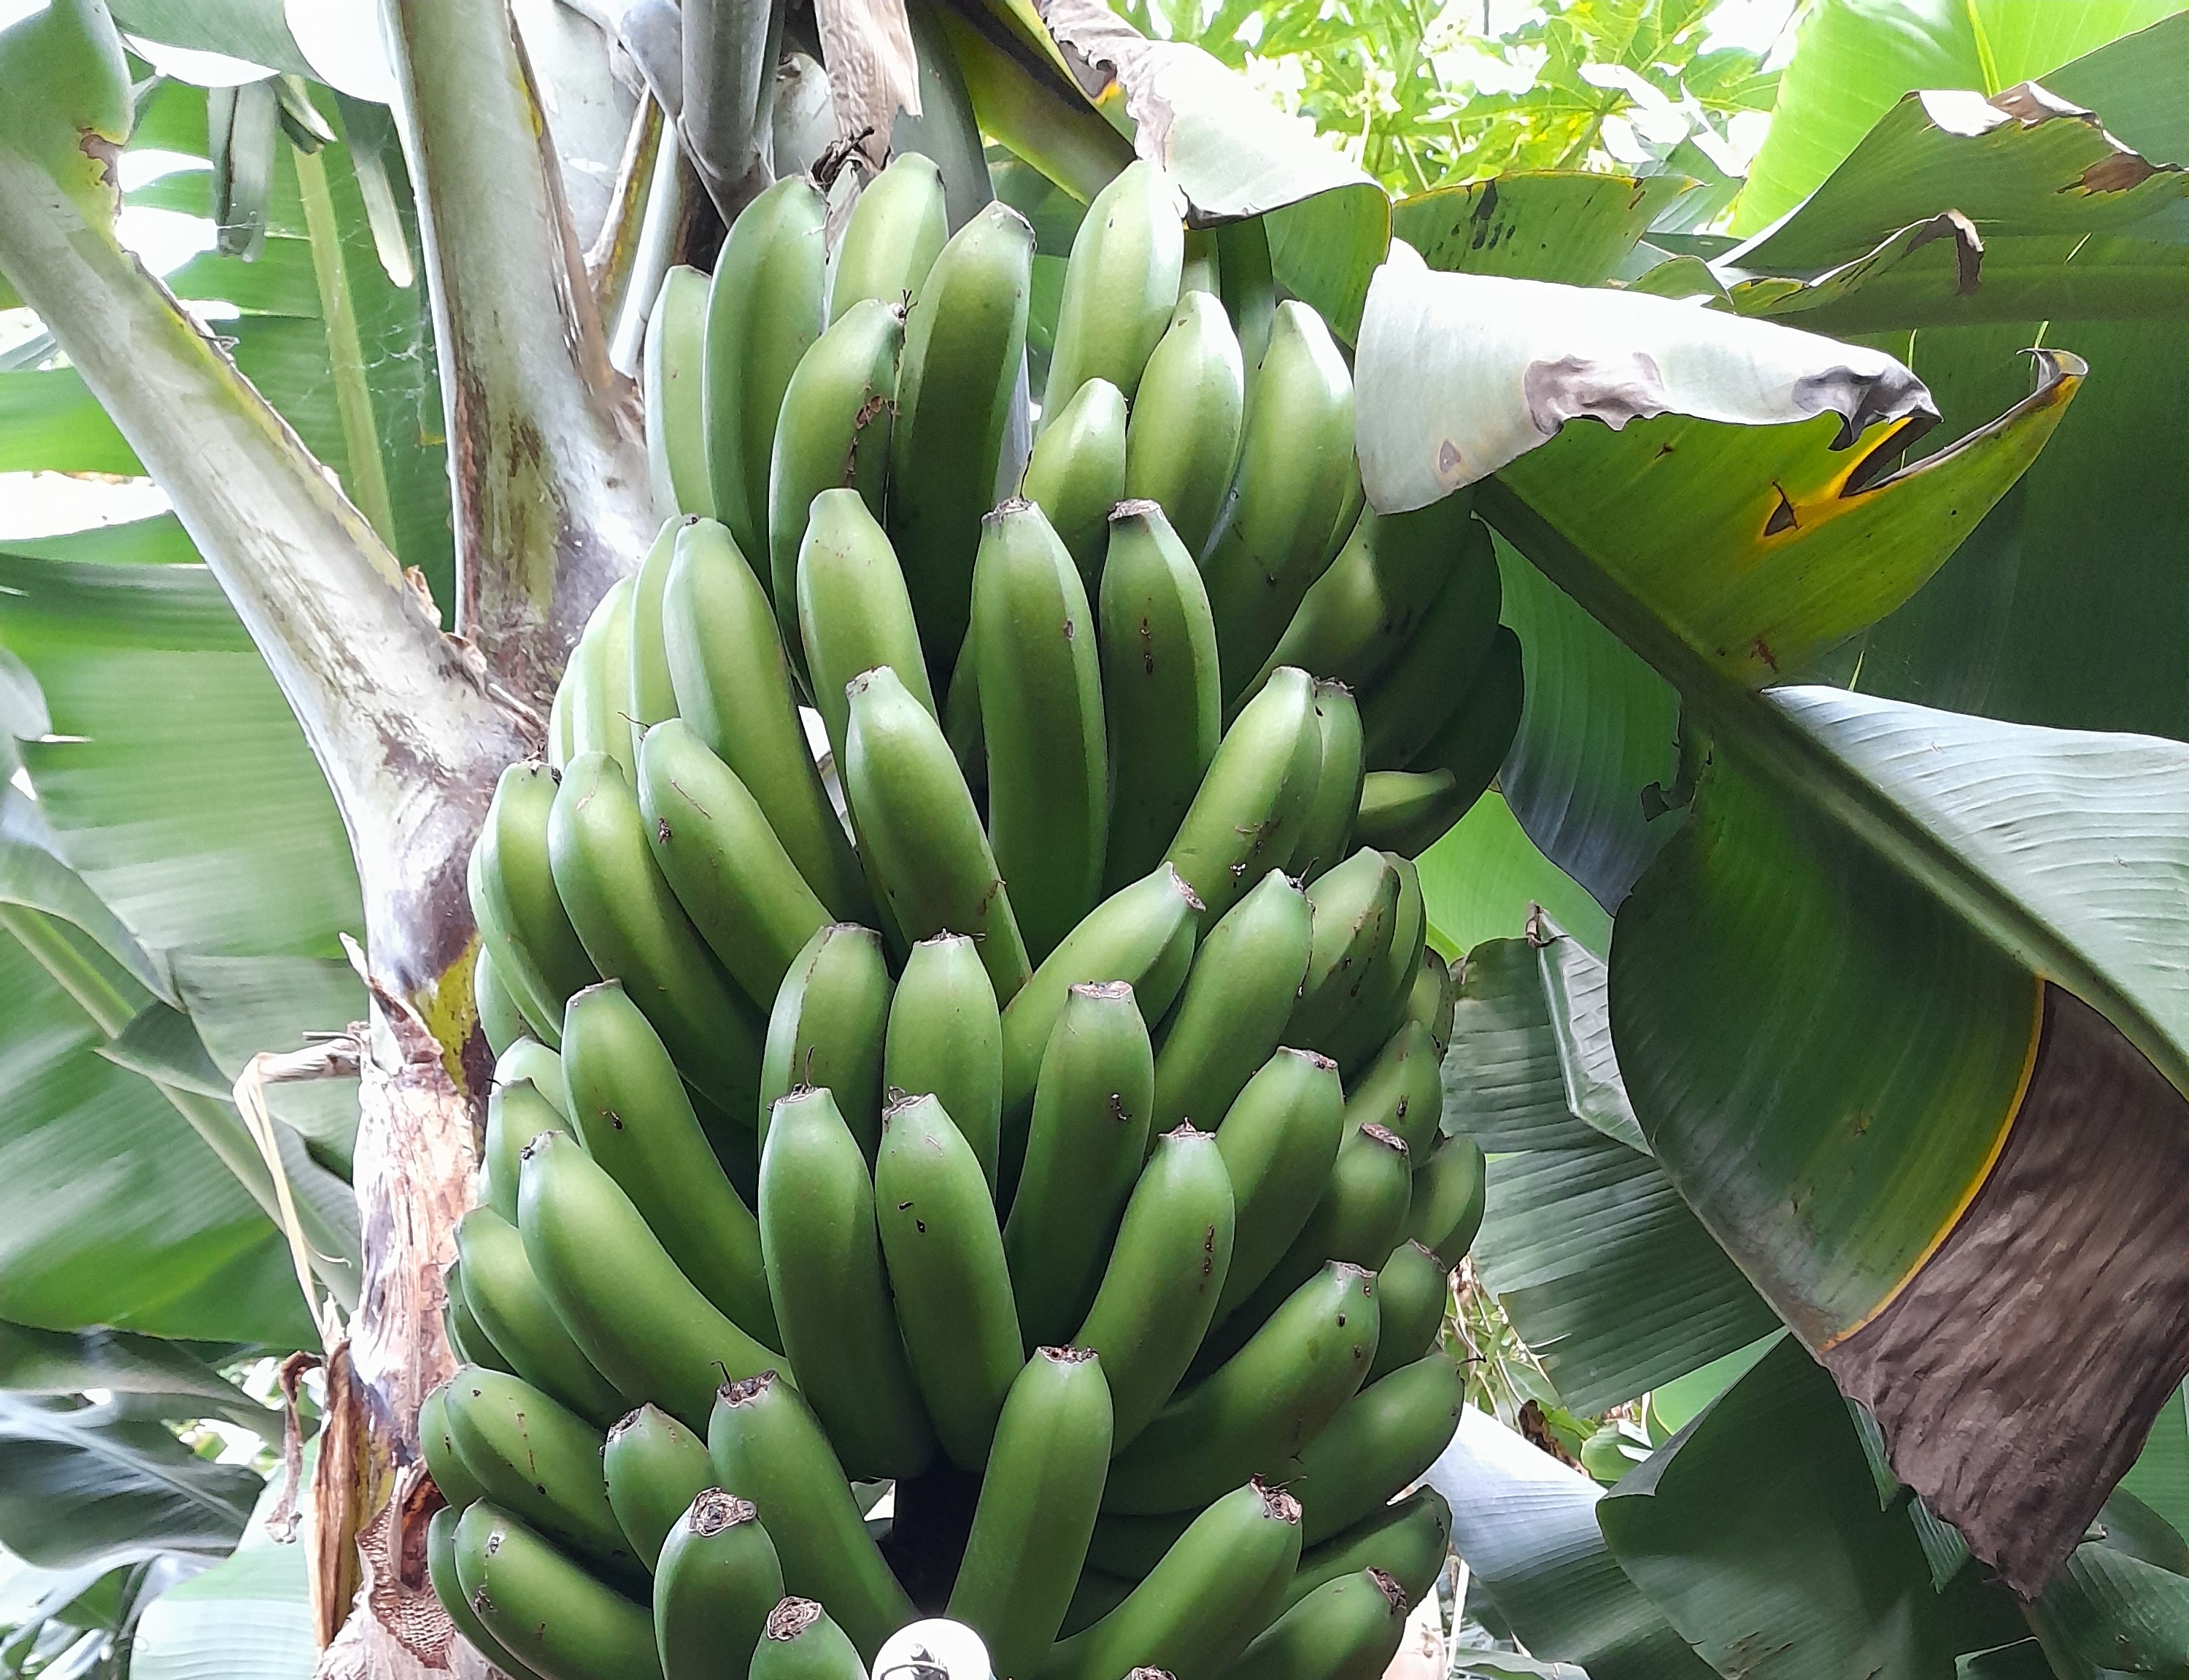
Label: Cut